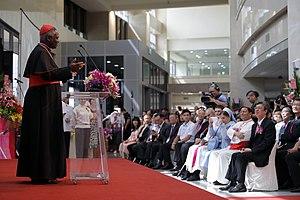
Peter Kodwo Appiah Turkson, né le 11 octobre 1948 à Wassaw Nsuta au Ghana, est un cardinal ghanéen, président du Conseil pontifical « Justice et Paix » depuis octobre 2009 et préfet du dicastère pour le service du développement humain intégral depuis août 2016.